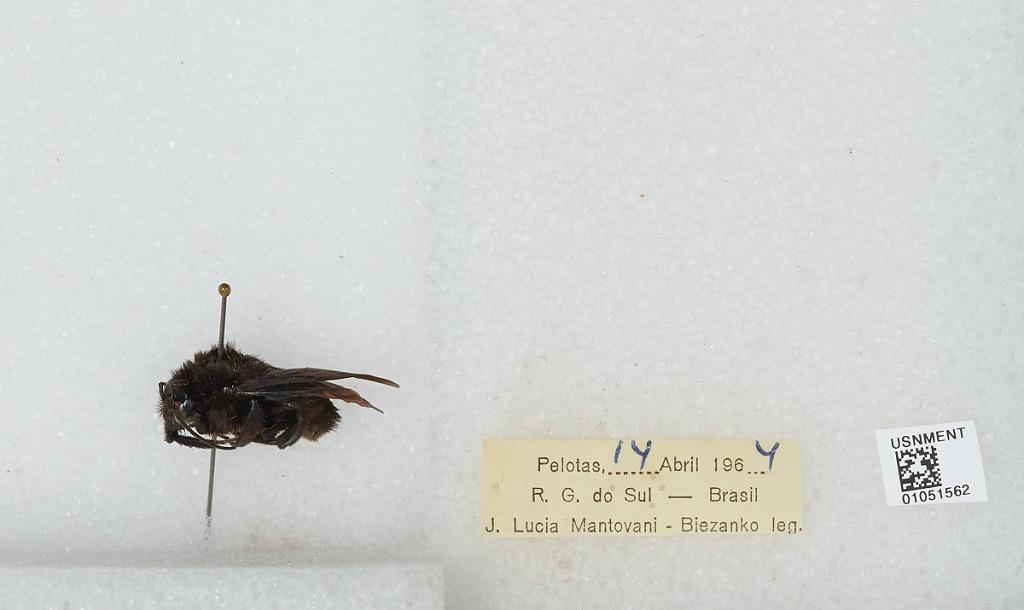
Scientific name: Bombus sp.
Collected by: J. Mantovani & C. Biezanko
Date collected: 1964-4-14
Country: Brazil
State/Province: Rio Grande do Sul
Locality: Pelotas